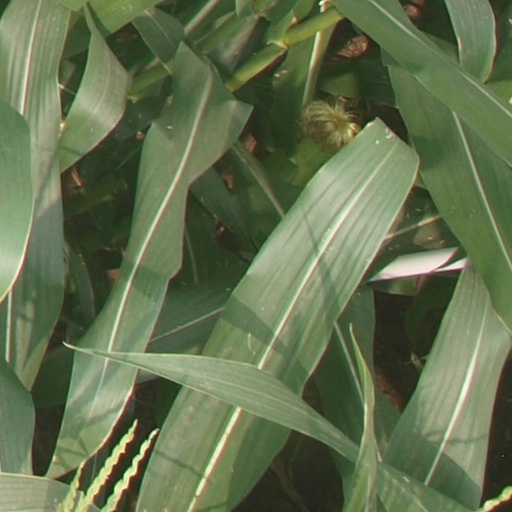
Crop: maize; corn